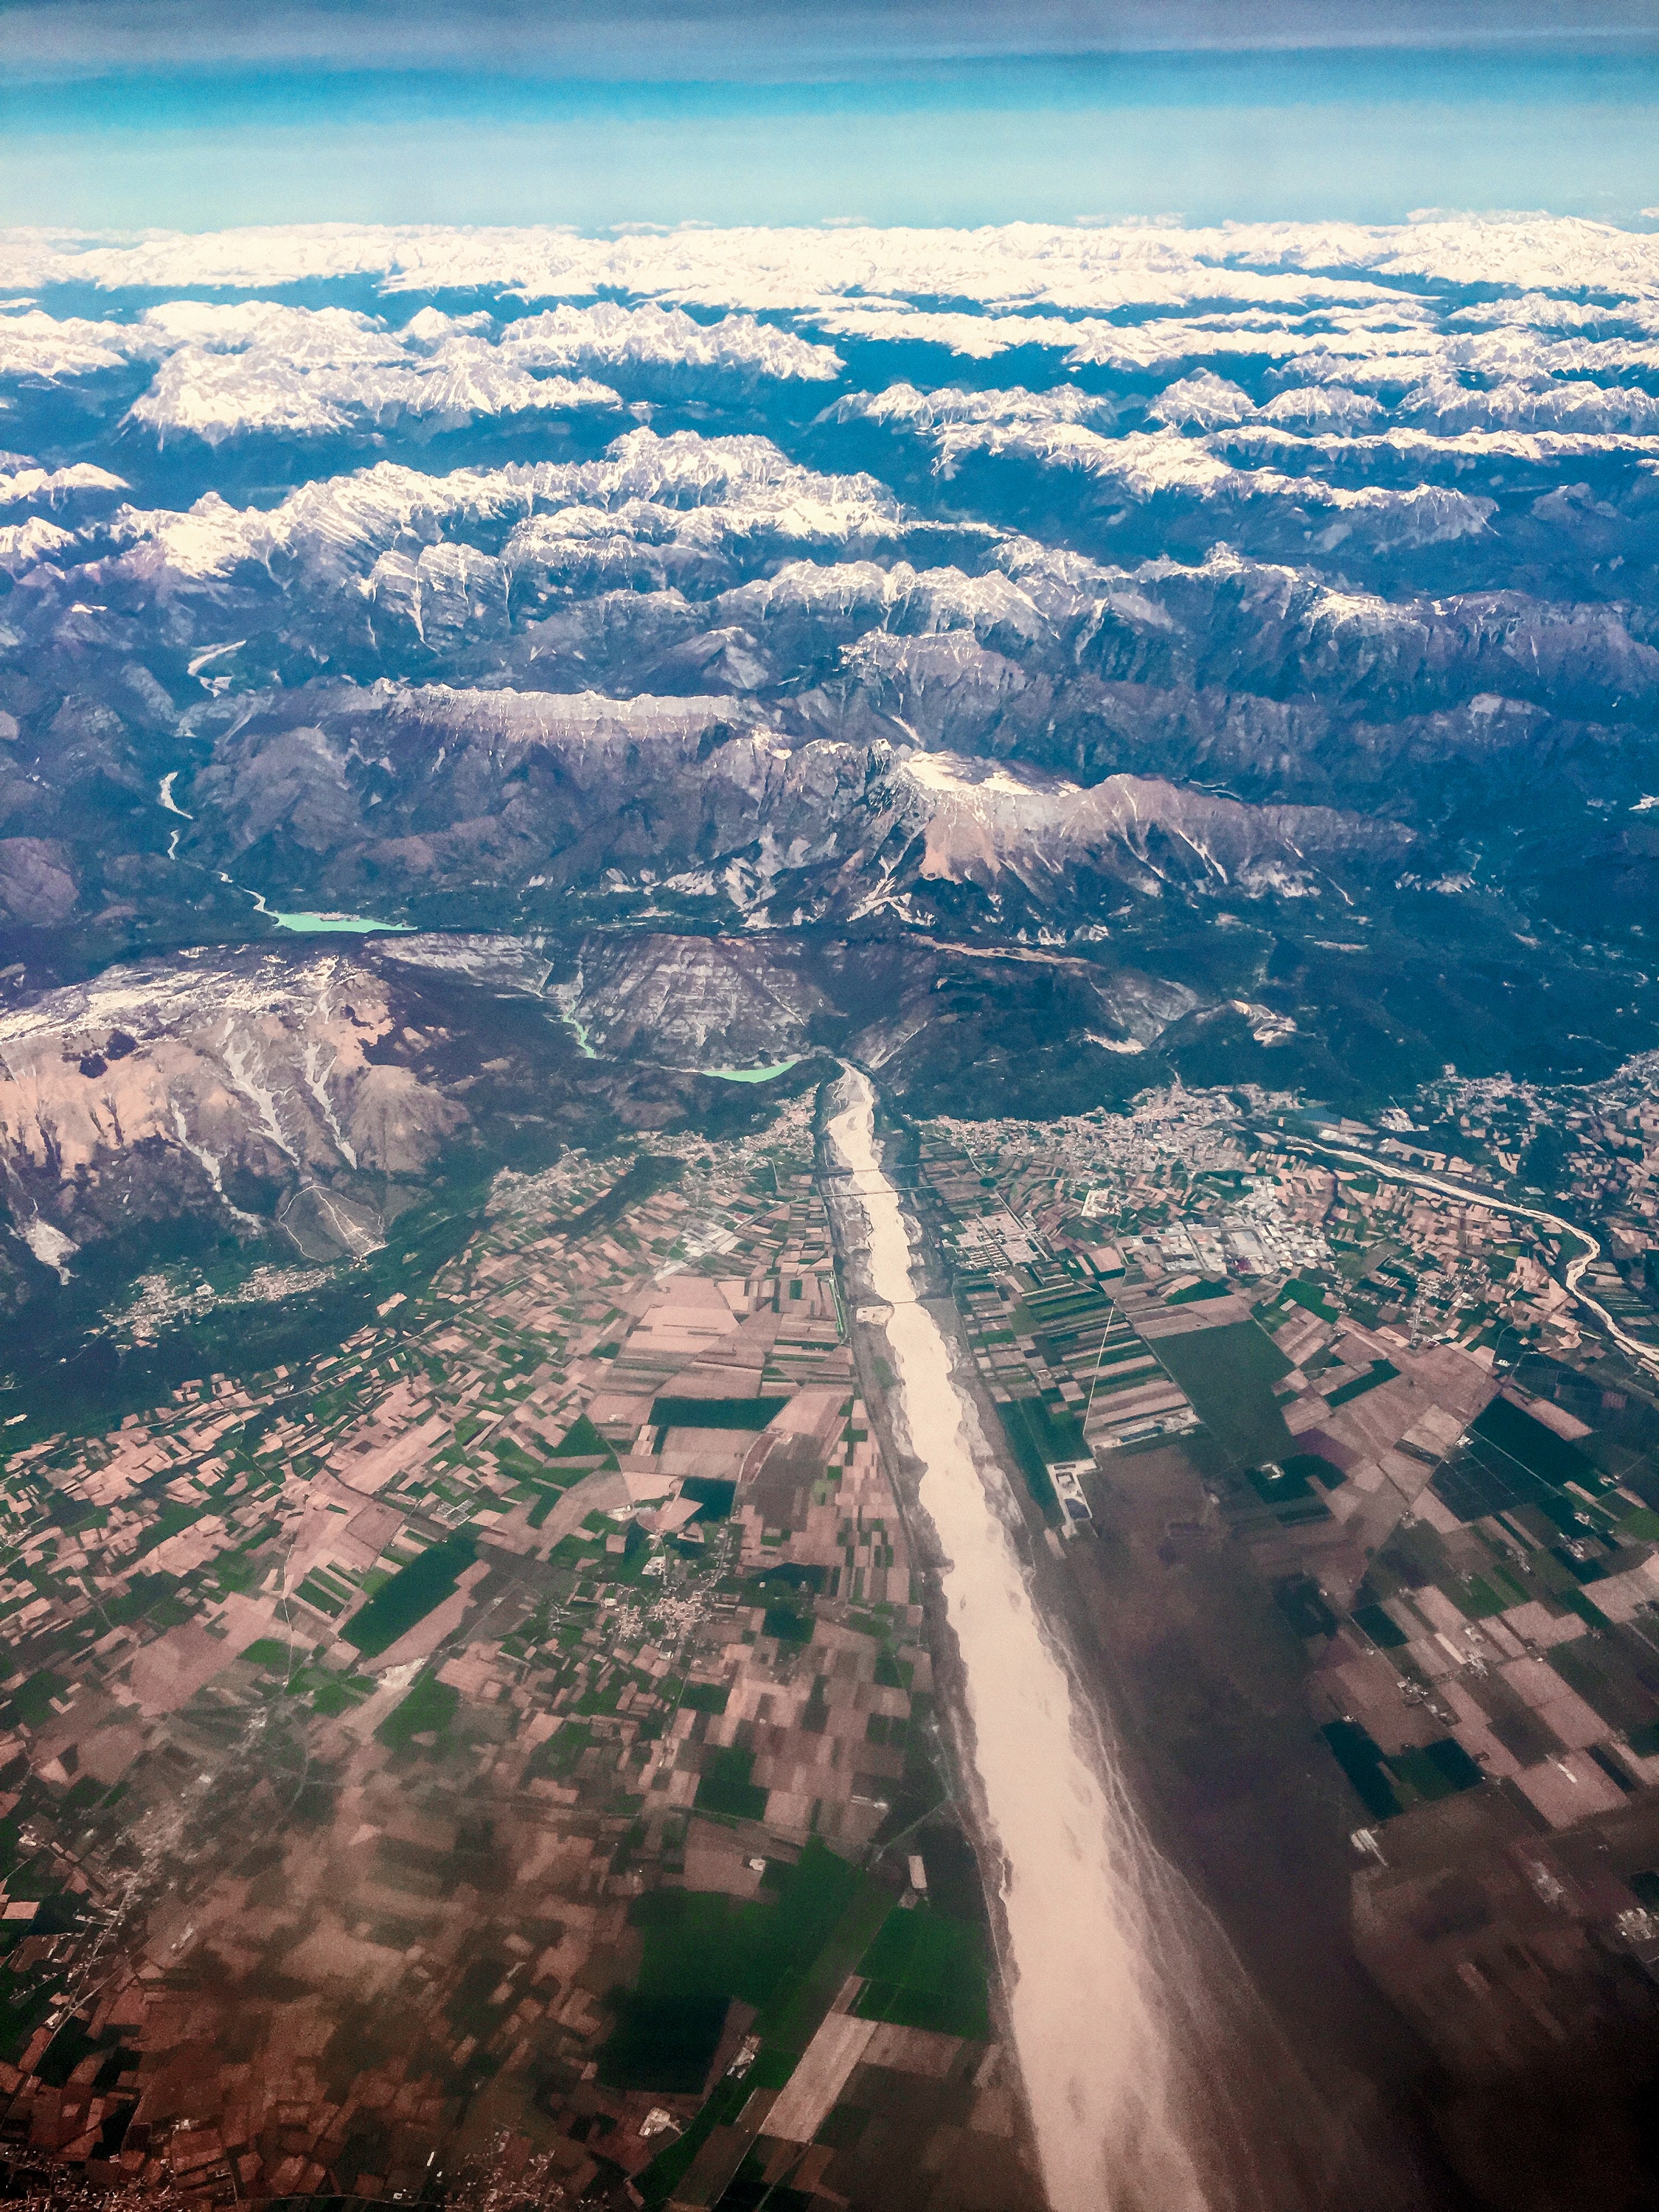
sky, aerial photography, bird's eye view, atmosphere, air travel, cloud, daytime, natural landscape, water resources, urban area, water, earth, photography, landscape, horizon, city, space, river, meteorological phenomenon, plain, wing